Thionyl chloride

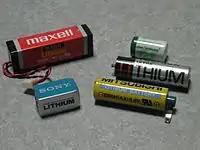
A selection of lithium–thionyl chloride batteries

Thionyl chloride is a component of lithium–thionyl chloride batteries, where it acts as the positive electrode (in batteries: cathode) with lithium forming the negative electrode (anode); the electrolyte is typically lithium tetrachloroaluminate. The overall discharge reaction is as follows: